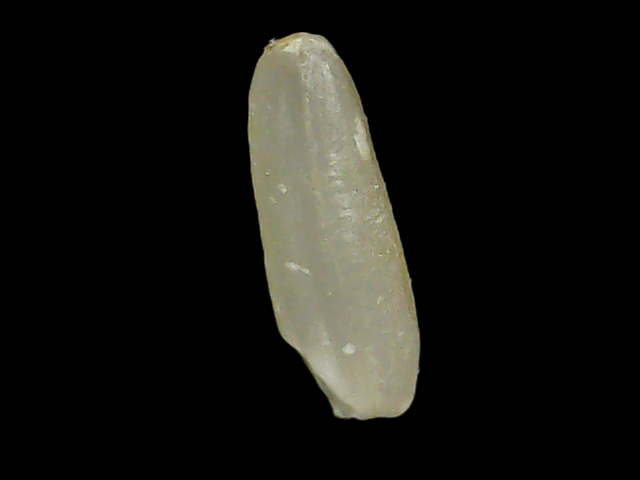
Rice variety: Binadhan21